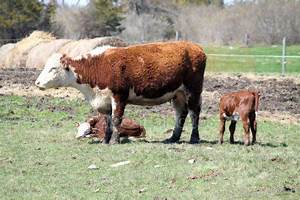
Label: mucca